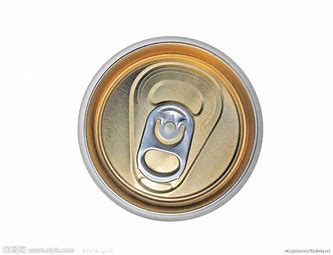
Label: metal